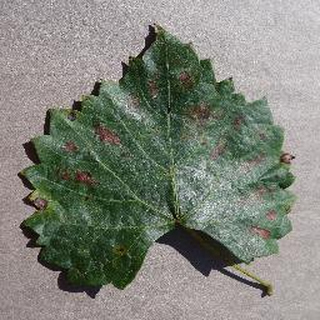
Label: grape_esca_black_measles